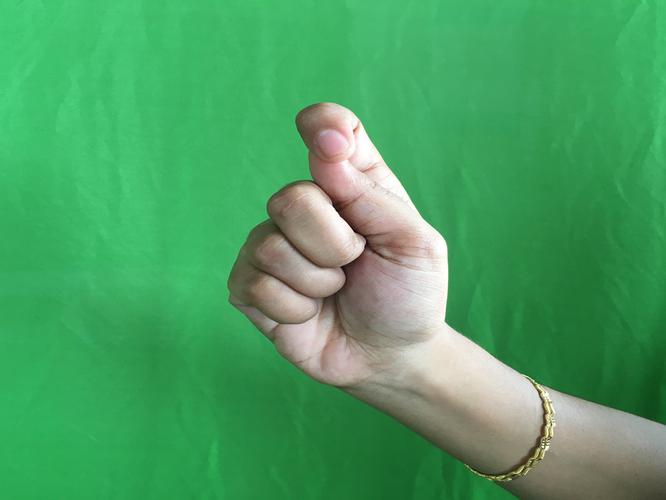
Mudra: Kapith
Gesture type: single_hand